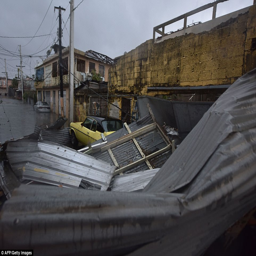
roofs of homes lie on a street in the neighborhood on wednesday